Describe the emotion expressed in this image:  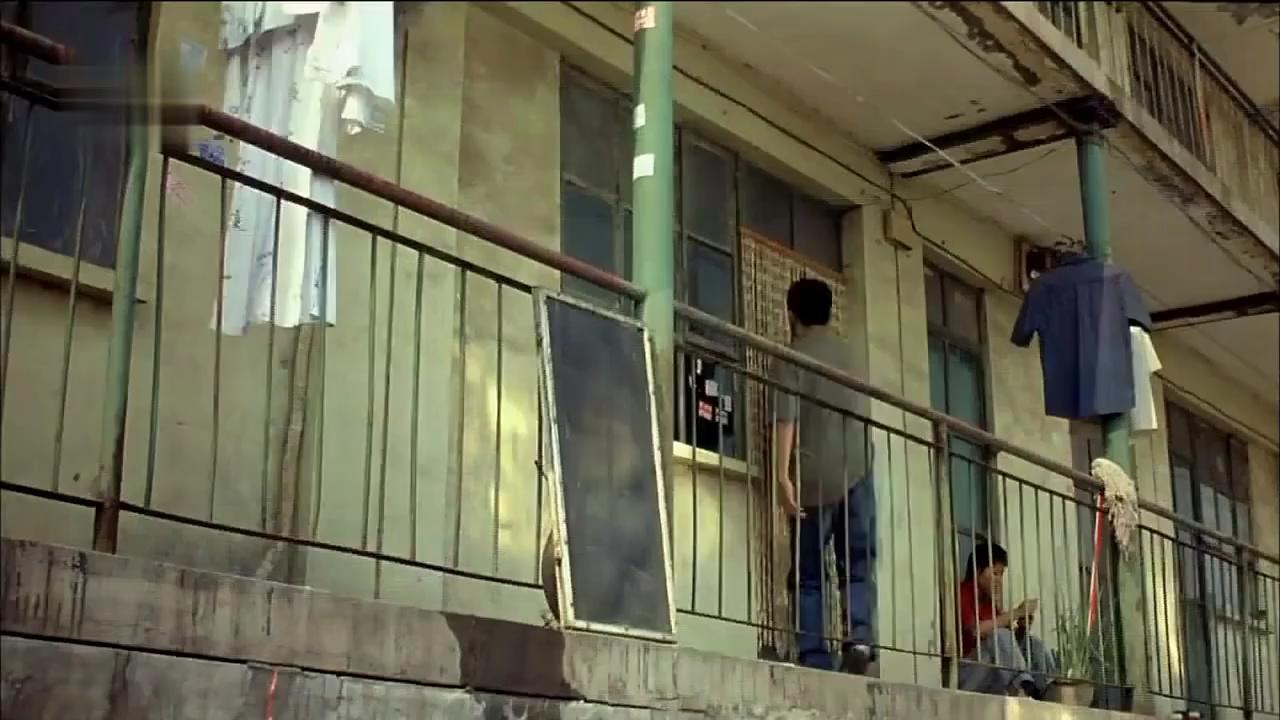
This person displays Pain, valence and arousal with low intensity.